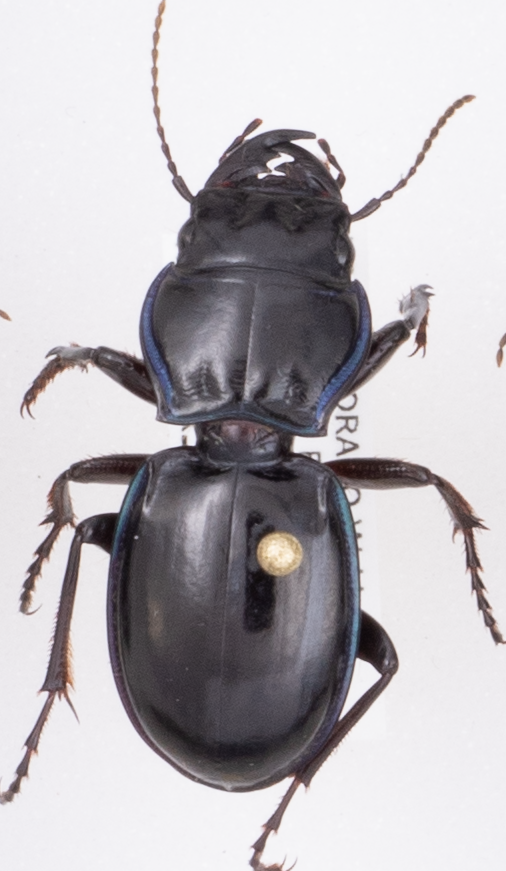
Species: Pasimachus elongatus
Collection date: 2018-08-02
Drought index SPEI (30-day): -0.718
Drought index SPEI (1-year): -0.276
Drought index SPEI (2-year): -0.588